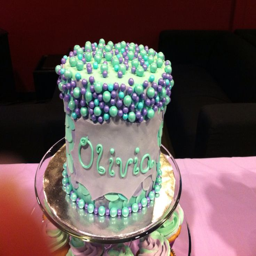
under the sea birthday cake